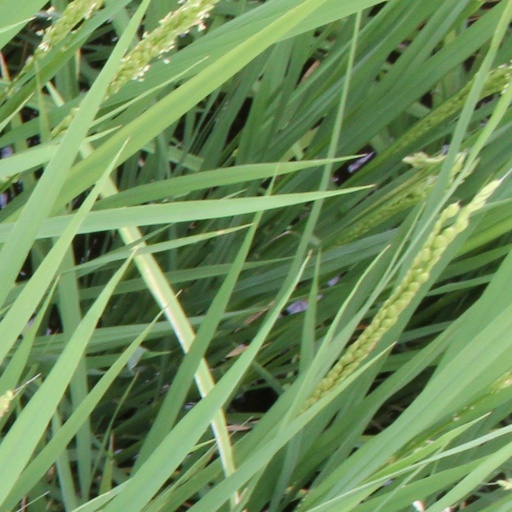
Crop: rice